Hayk Gyulikevkhyan

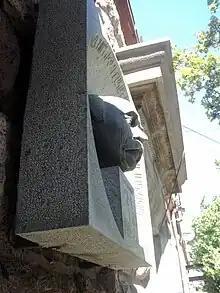

Hayk Gyulikevkhyan (1886, Shushi - 1951, Yerevan) was an Armenian literary critic and philosopher and Professor of Yerevan State University. He was one of the founders of Soviet Armenian literary criticism.